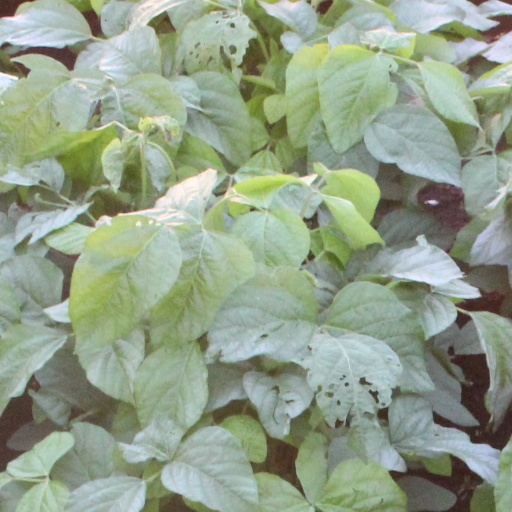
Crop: soybean